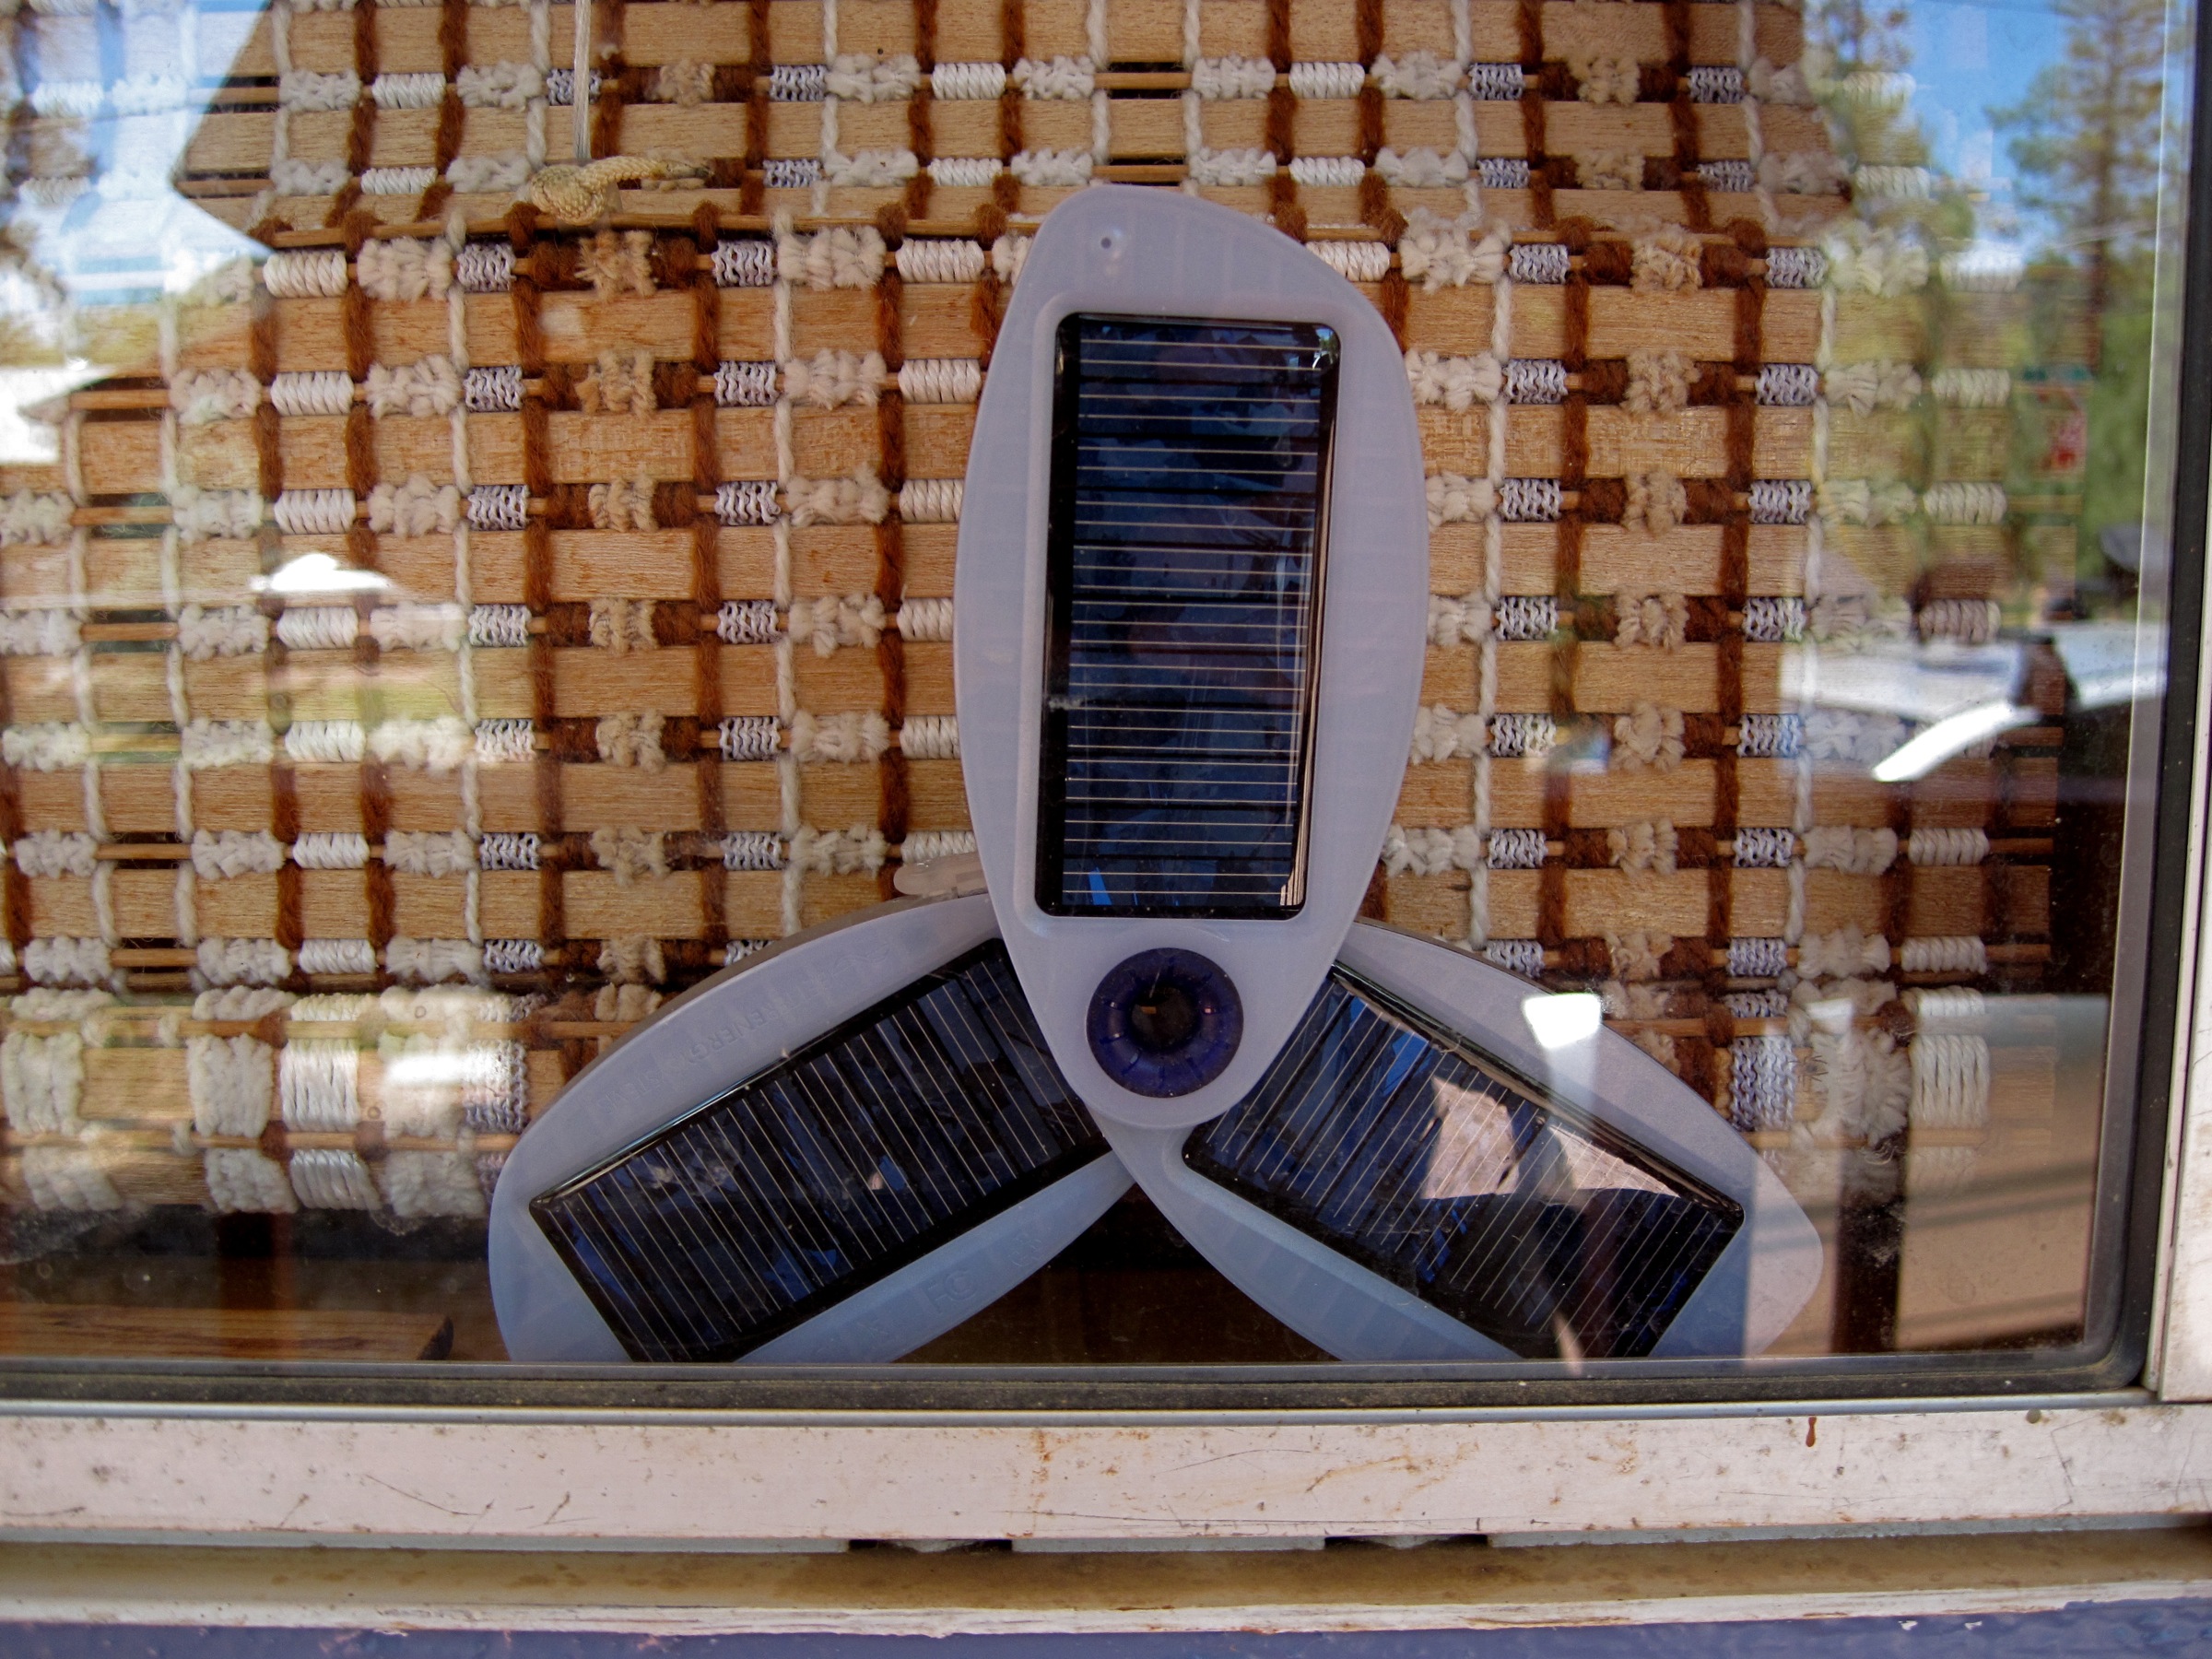
window, blue, solar, interior design, design, solio, window covering